Henry Tulse (Lord Mayor)

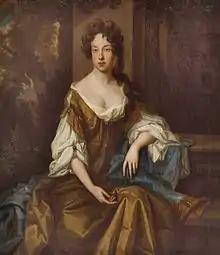
Henry Tulse's daughter Elizabeth (pictured) married Lord Onslow.

Sir Henry Tulse was an alderman of the City of London and was Lord Mayor of London in 1684.